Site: saxony
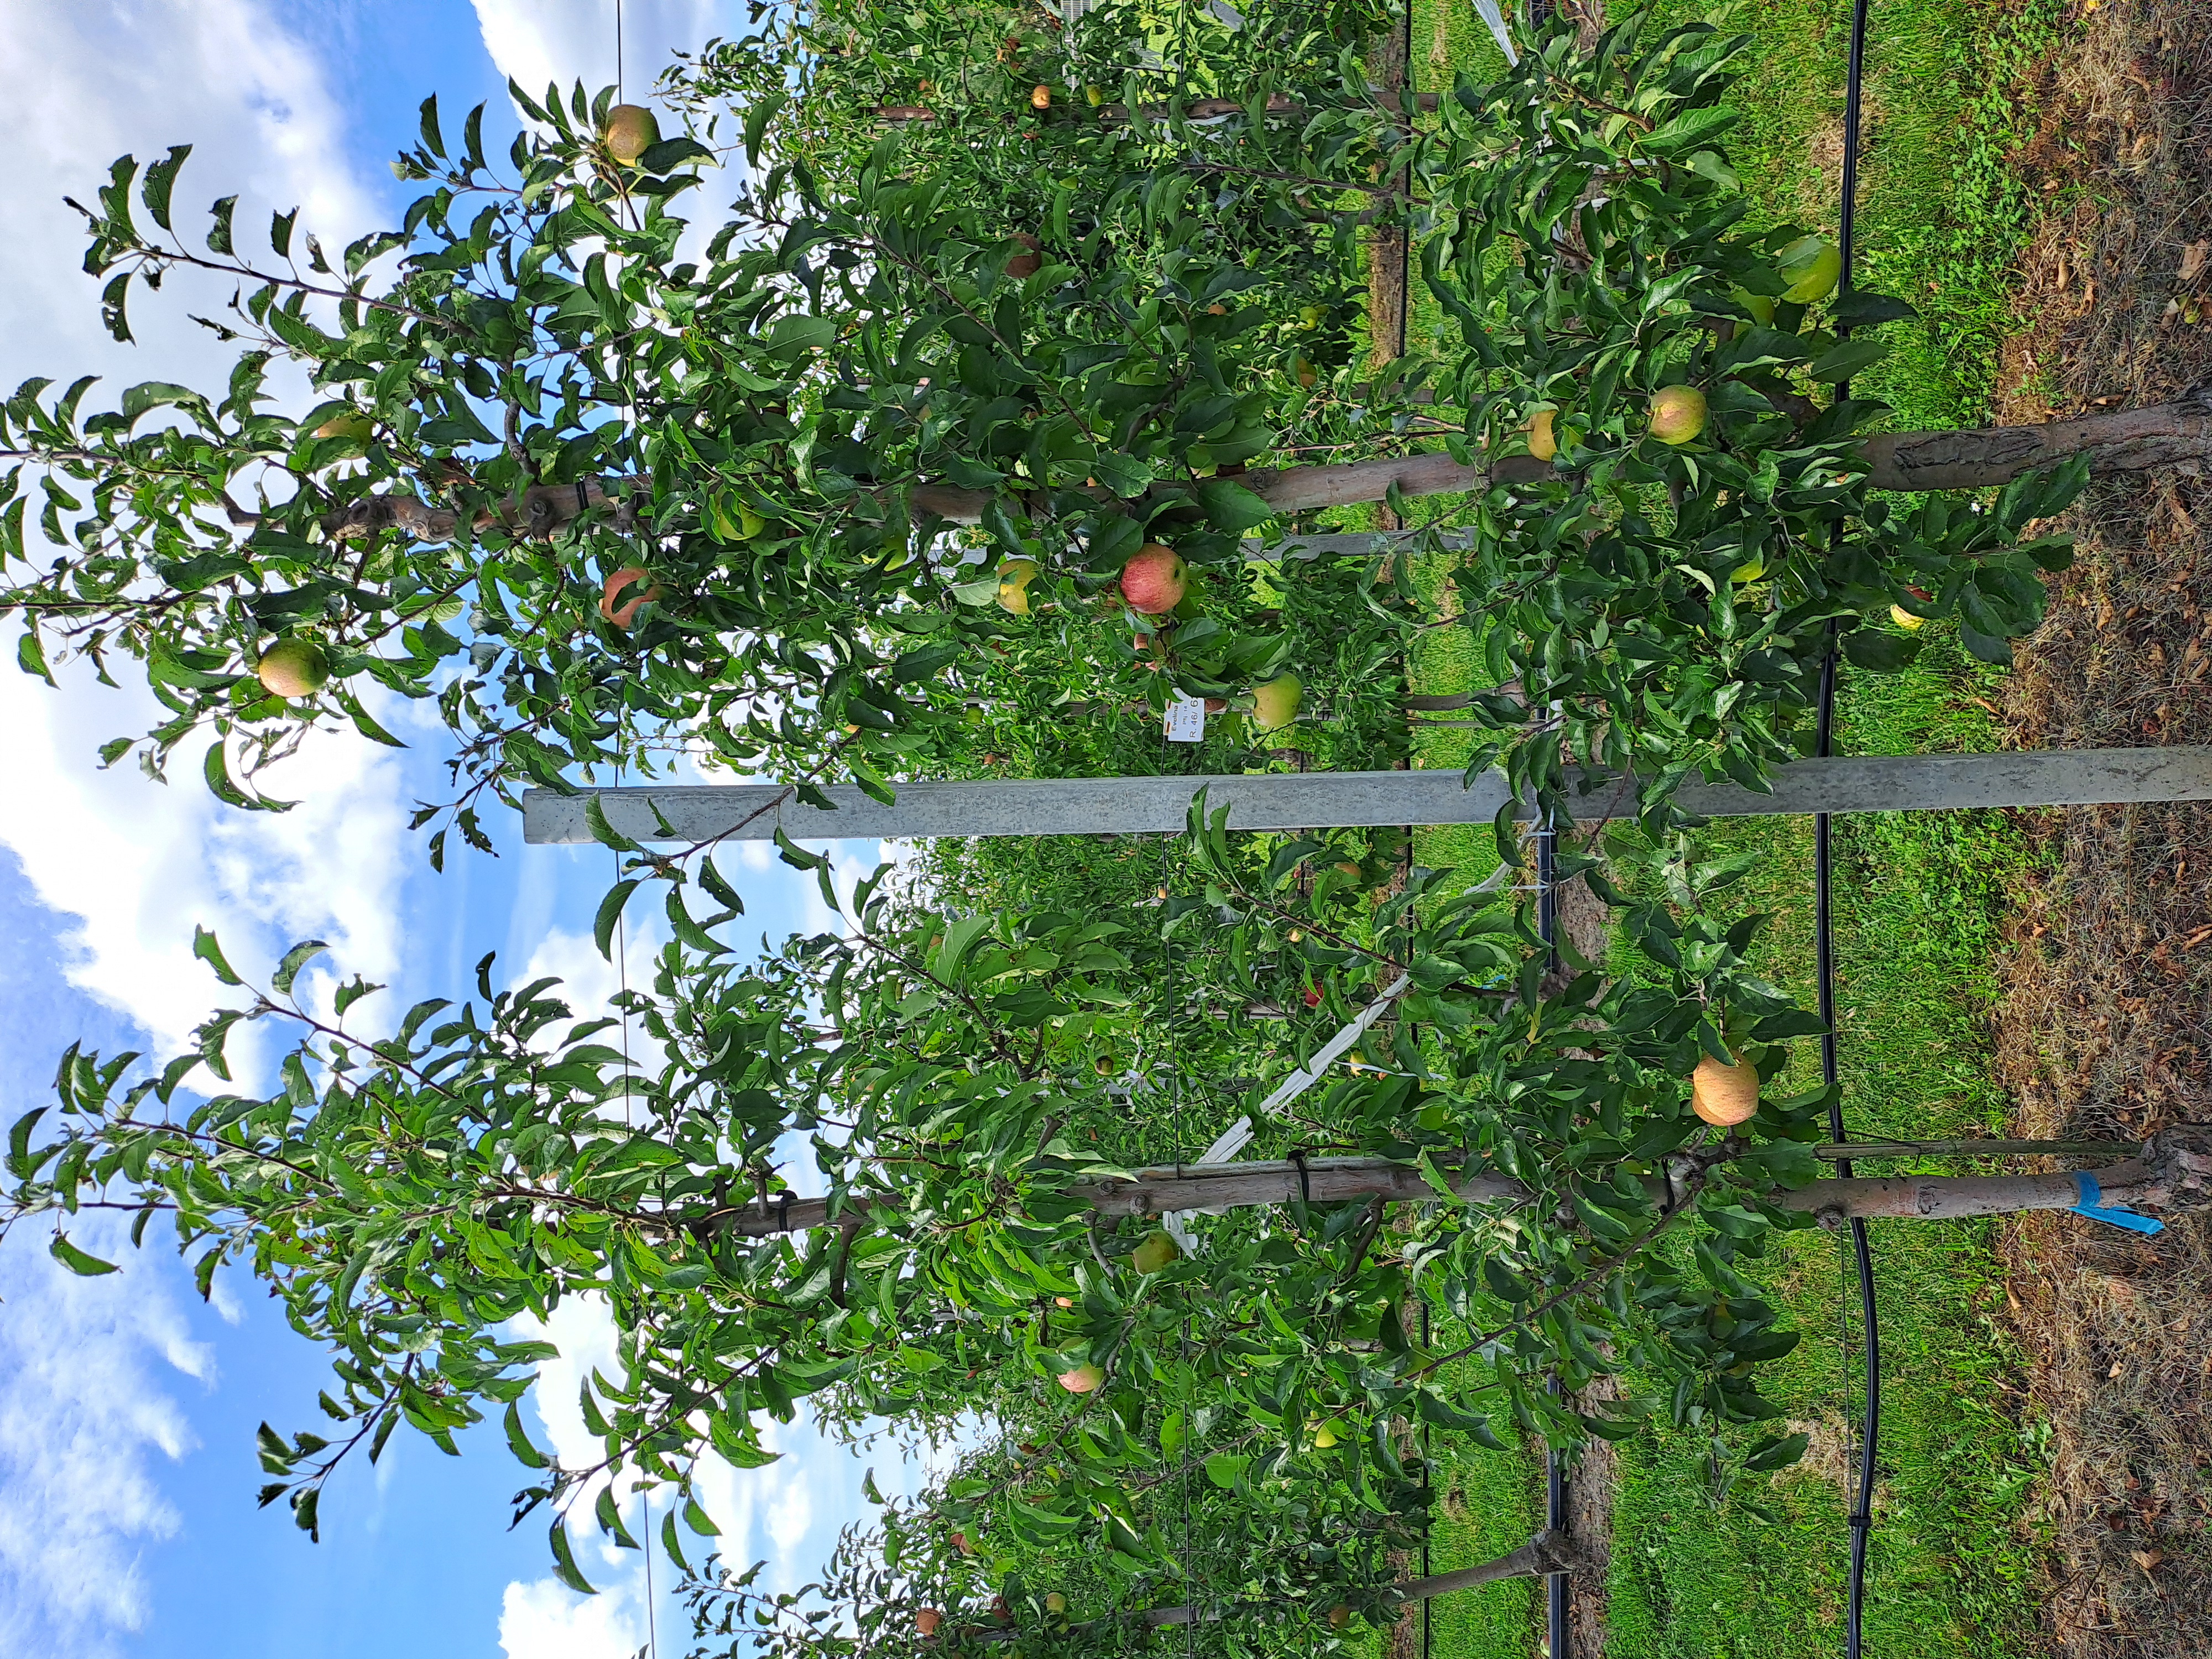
Growth stage (BBCH 85): Maturity of fruit and seed